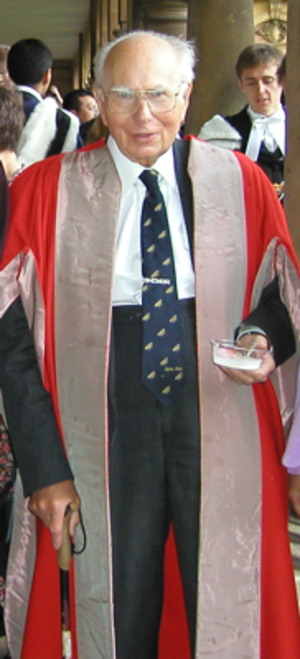
Sir Andrew Fielding Huxley est un biophysicien et physiologiste anglais, lauréat en 1963 avec John Carew Eccles et Alan Lloyd Hodgkin du prix Nobel de Médecine et de Physiologie pour son rôle dans la découverte des mécanismes ioniques de la transmission nerveuse.